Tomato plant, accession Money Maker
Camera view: tilt-top (135 deg); turntable rotation: 60 degrees
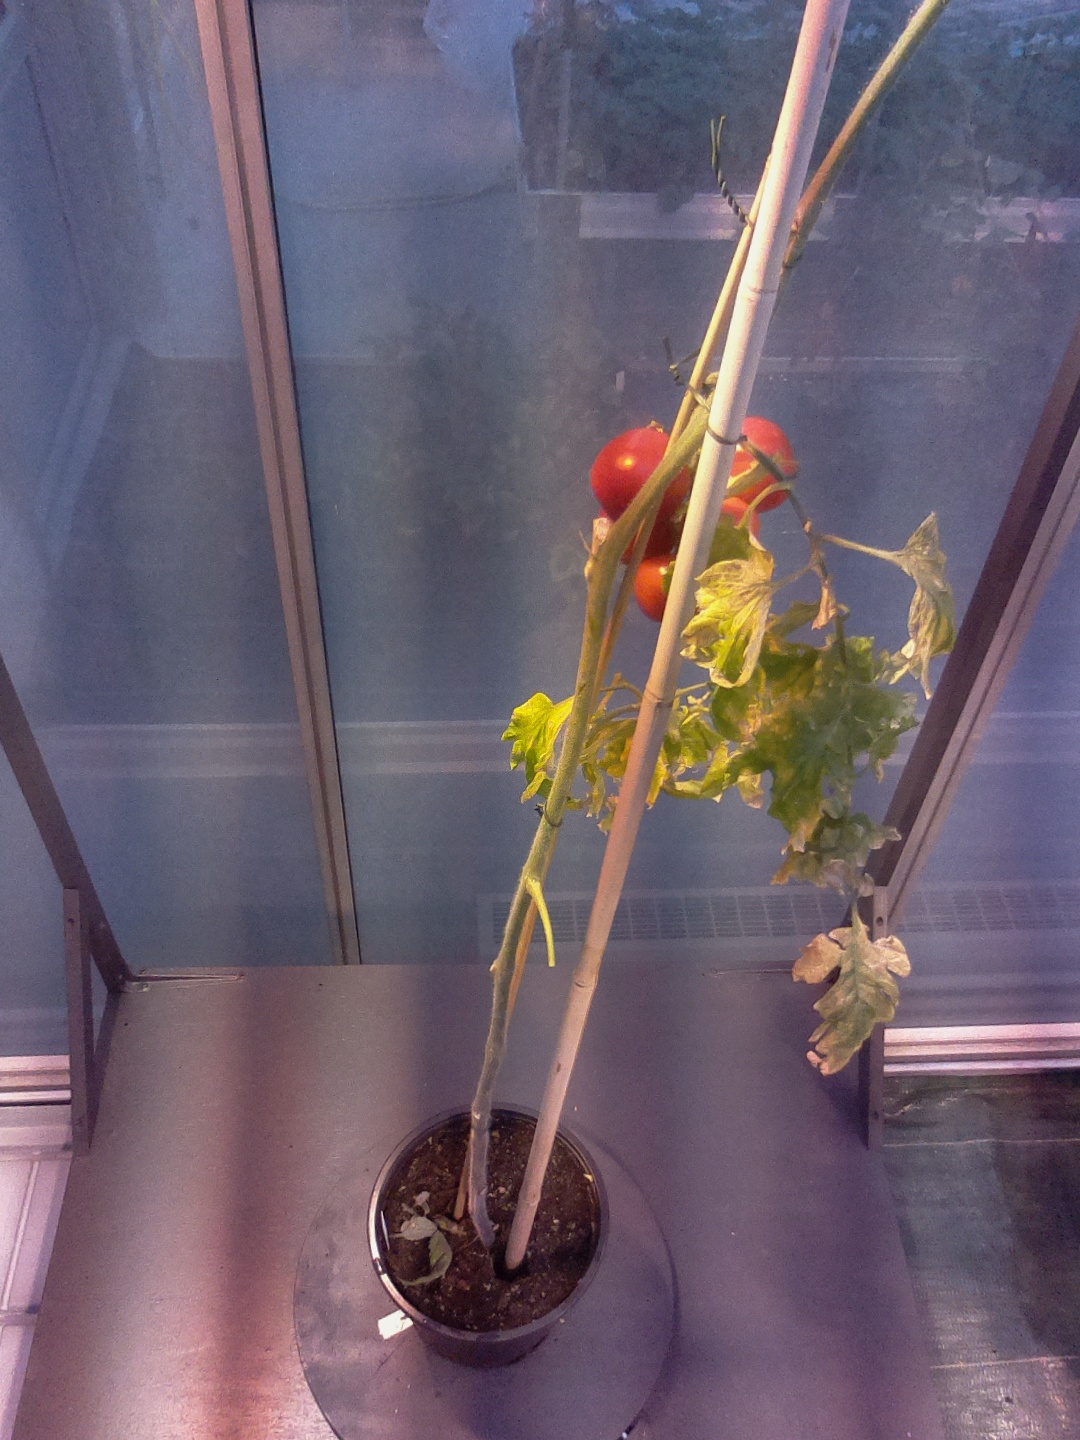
BBCH growth stage 89: 90%-100% of fruits show typical fully ripe color